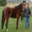
Label: horse